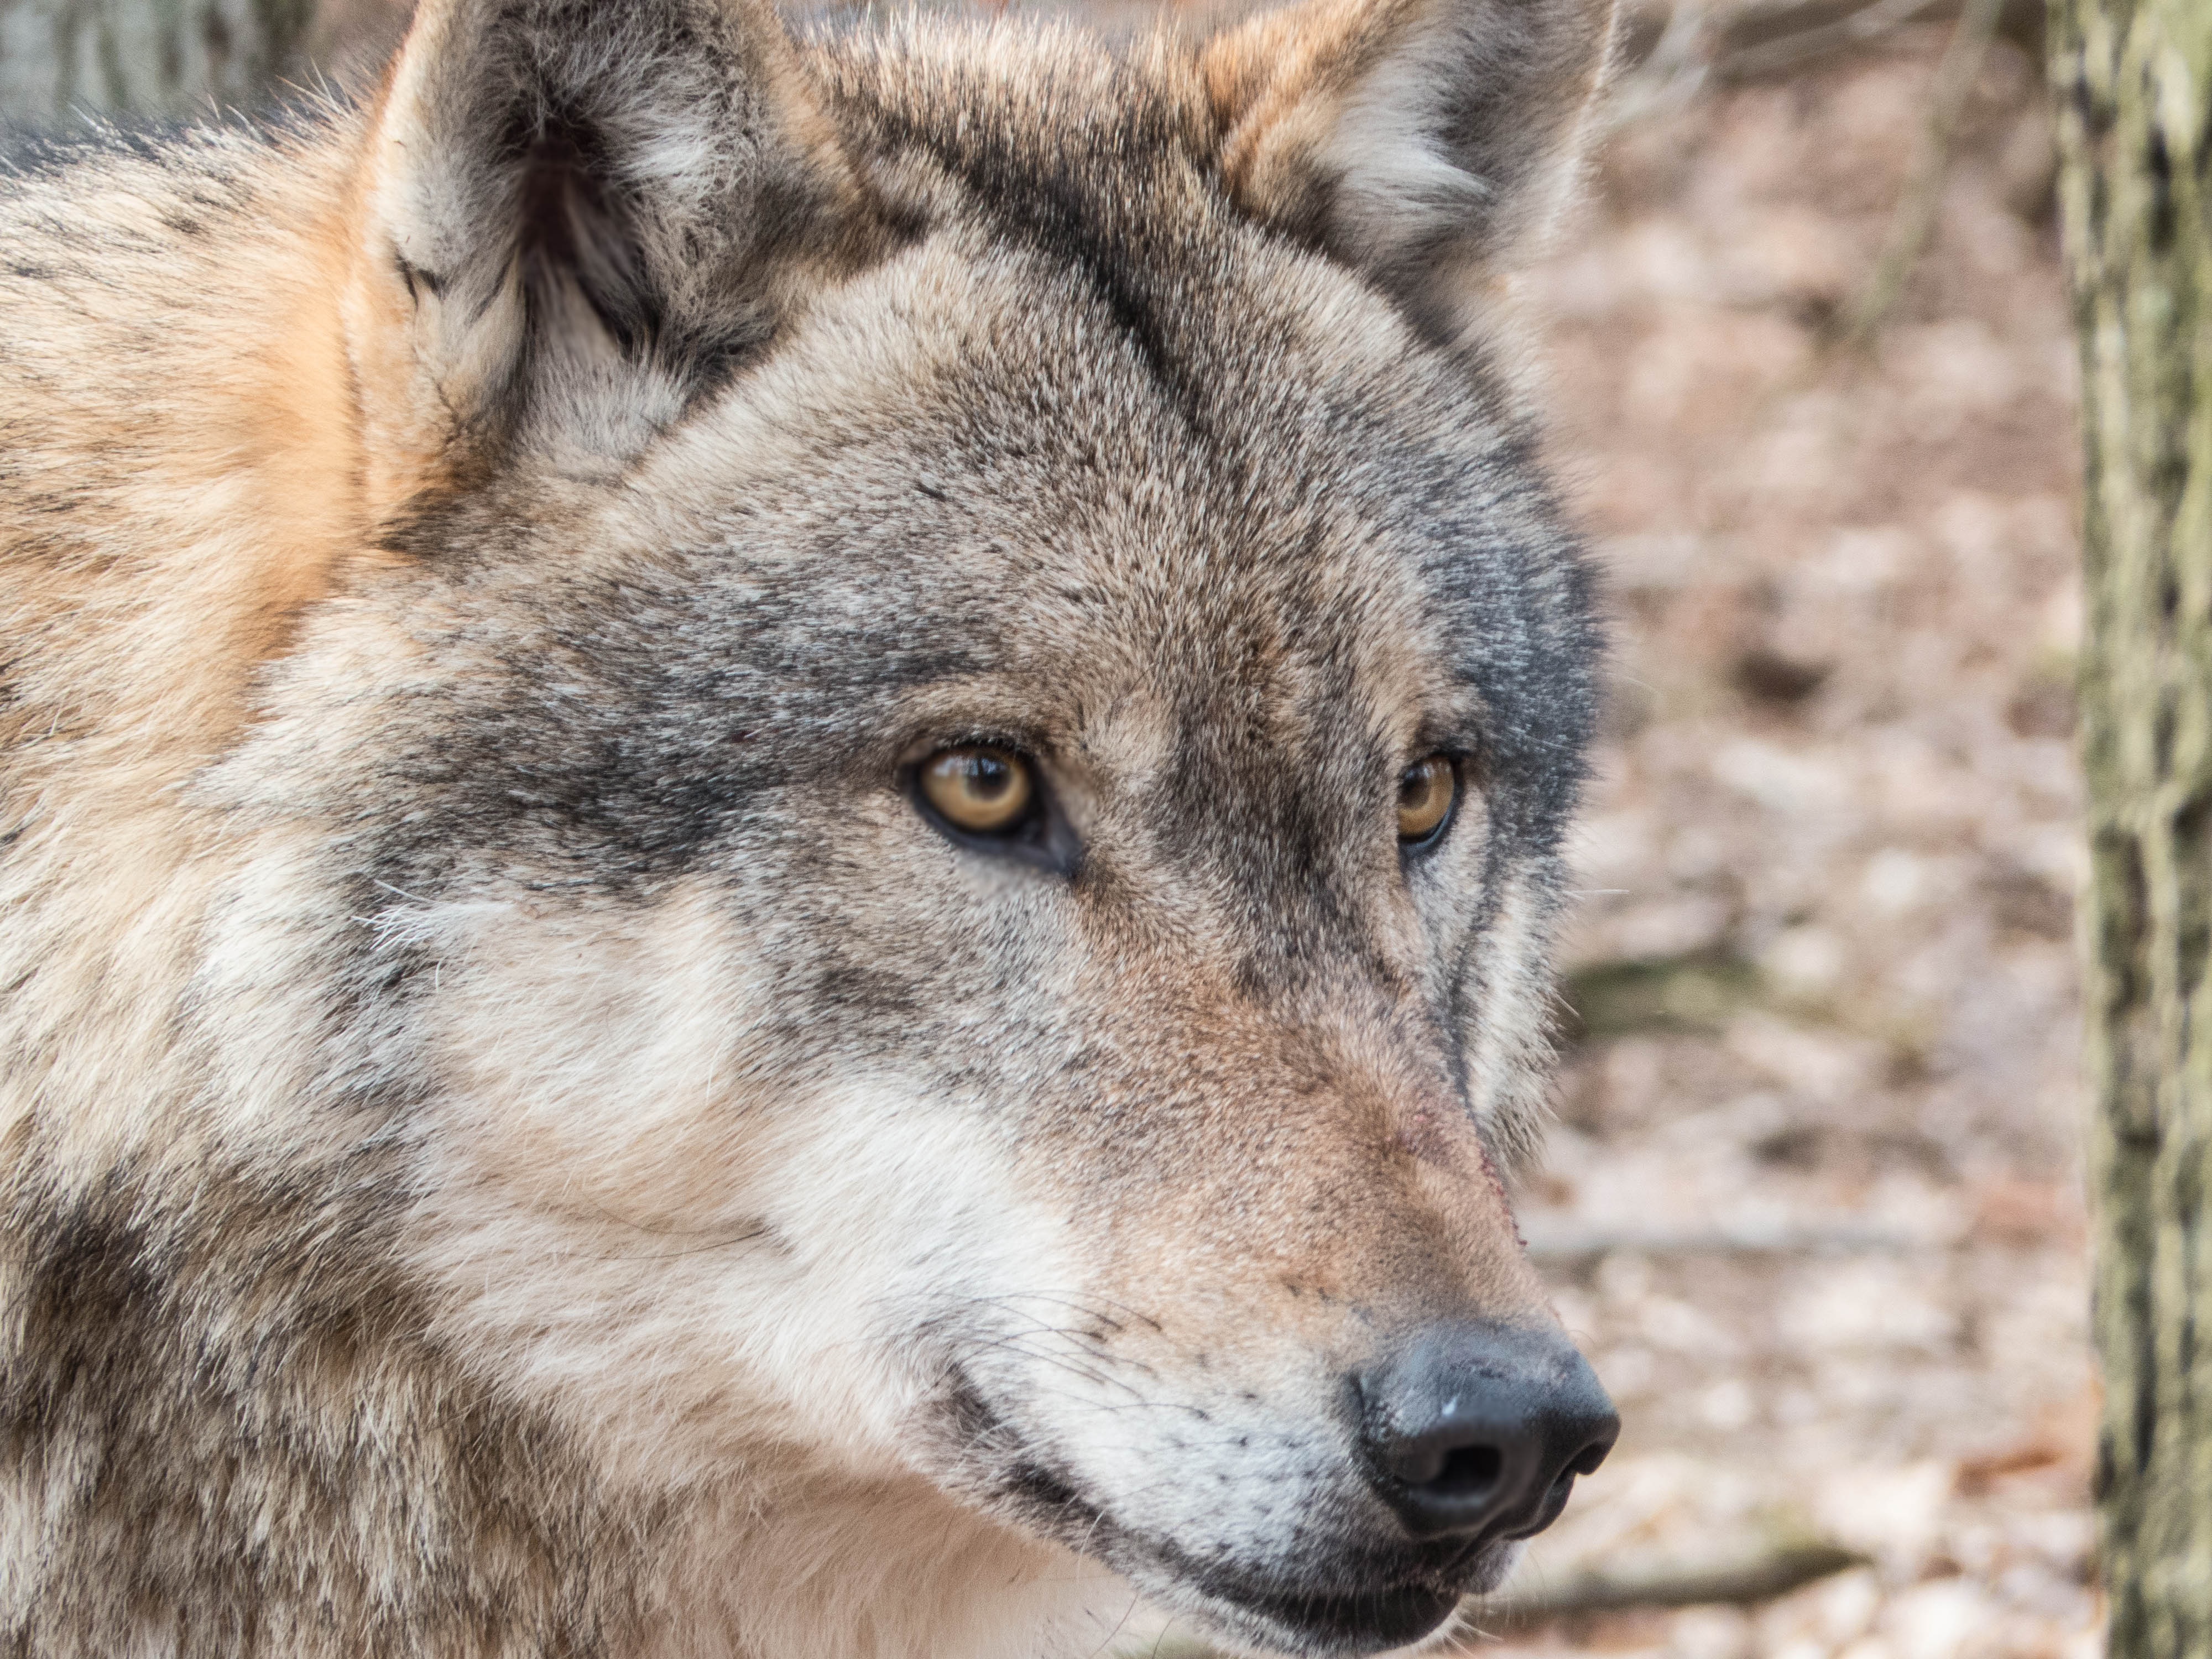
animal, wildlife, wild, mammal, wolf, predator, fauna, wild animal, vertebrate, carnivores, wildlife park, pack animal, dog like mammal, red wolf, saarloos wolfdog, wolfdog, czechoslovakian wolfdog, carnivoran, dog breed group, greenland dog, east siberian laika, canis lupus tundrarum, dog crossbreeds, tamaskan dog, native american indian dog